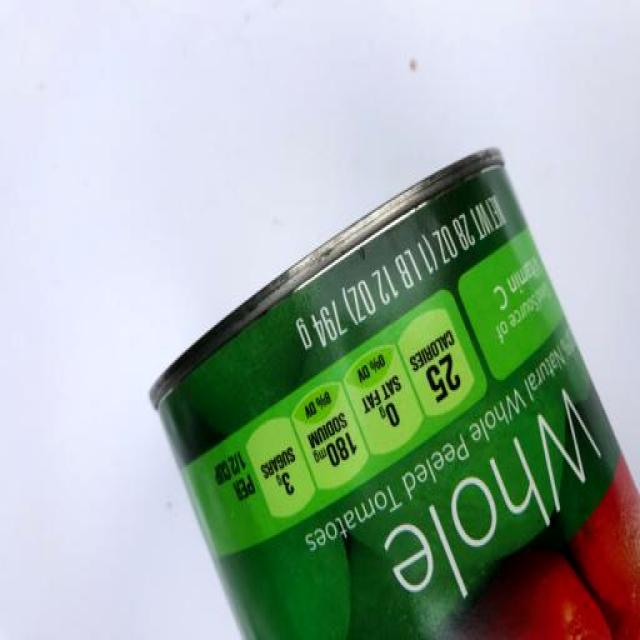
Label: Metal